List of Euphoria characters

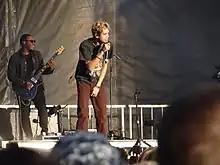
Dominic Fike stars as Elliot, A friend of Rue and Jules.

Cassie is a sweet and popular girl who enjoys ice skating and is Lexi's older sister. Facing objectification from a young age, as well as her father leaving her family, has left the need for male validation as her Achilles' heel. She has had multiple past relationships which often ended in revenge porn of her being spread. She is Maddy’s closest friend and confidant, even having a stronger bond with Maddy than with Lexi.